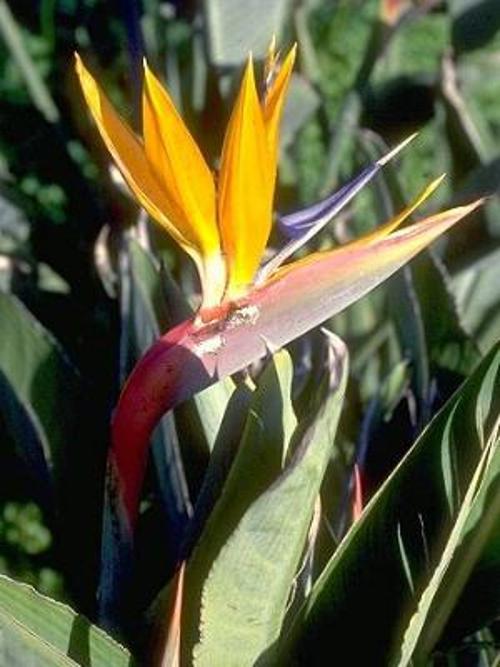
Label: bird of paradise